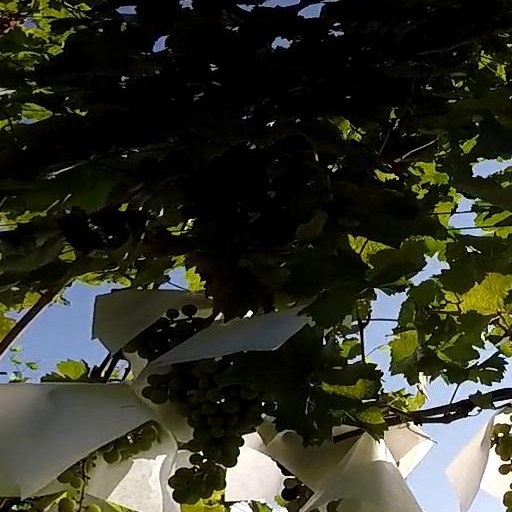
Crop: grape